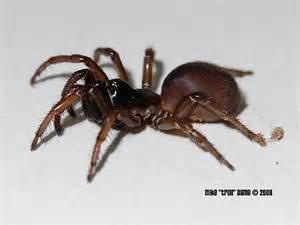
spider